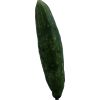
Label: Cucumber 3